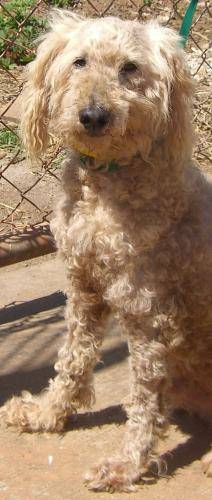
Label: dog